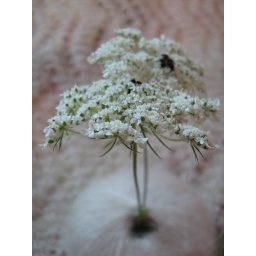
flowers by river